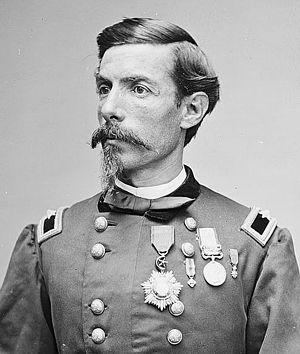
La deuxième bataille de Kernstown s'est déroulée le 24 juillet 1864, à Kernstown, en Virginie, à l'extérieur de Winchester, en Virginie, dans le cadre de la campagne de la vallée de 1864 lors de la guerre de Sécession. L'armée de la Vallée confédérée, sous les ordres du lieutenant général Jubal A. Early obtient une défaite cuisante contre l'armée de Virginie-Occidentale de l'Union, sous les ordres du brigadier général George Crook et la repousse de la vallée de la Shenandoah derrière le fleuve Potomac dans le Maryland. Par conséquent, Early est en mesure de lancer le dernier grand raid confédéré sur le territoire du nord, en attaquant le chemin de fer de Baltimore et de l'Ohio dans le Maryland et en Virginie-Occidentale et d'incendier Chambersburg, en Pennsylvanie, en représailles de l'incendie de certaines maisons civiles et fermes, plus tôt dans la campagne.